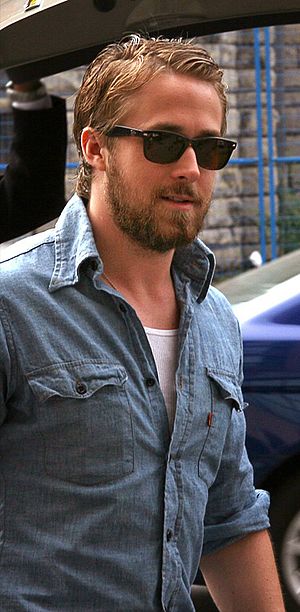
Ryan Gosling / Karriere / The Notebook og Half Nelson (2004–2009)
Gosling ved Toronto International Film Festival i 2007
Ryan Gosling
Ryan Thomas Gosling er en canadisk skuespiller og musiker. Hans karriere begyndte, da han som barn medvirkede i Disney Channels Mickey Mouse Club og efterfølgende medvirkede i familieunderholdningsprogrammer som Are You Afraid of the Dark?, Goosebumps, Breaker High og Young Hercules. Hans første seriøse rolle var som hovedpersonen i The Believer, hvorfra han gradvist fik opbygget sig et omdømme ved at spille mislykkede udskud i selvstændige film som Iskoldt mord, The Slaughter Rule, The United States of Leland og Stay.